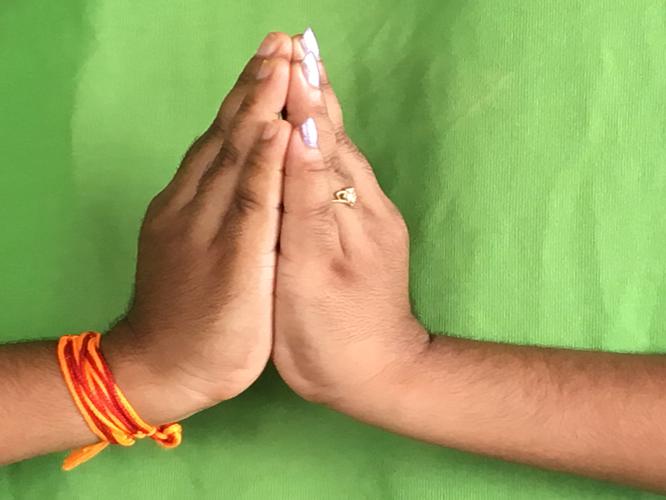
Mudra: Kapotham
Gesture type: double_hand